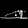
Label: Sandal